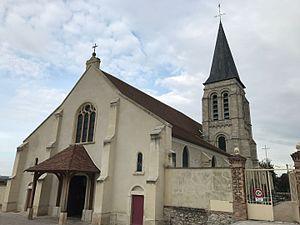
Église Saint-Sulpice-et-Notre-Dame à Noisy-le-Grand.
L'église Saint-Sulpice est une église catholique dédiée à saint Sulpice et située à Noisy-le-Grand, place de l'Eglise, non loin de l’ancienne cour Chilpéric, demeure royale mérovingienne.
Noisy-le-Grand est une commune française située dans le département de la Seine-Saint-Denis en région Île-de-France.